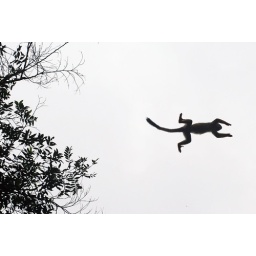
A Squirrel Monkey jumping across the river from treetop to treetop in the Cuyabeno reserve in the Amazon Rainforest